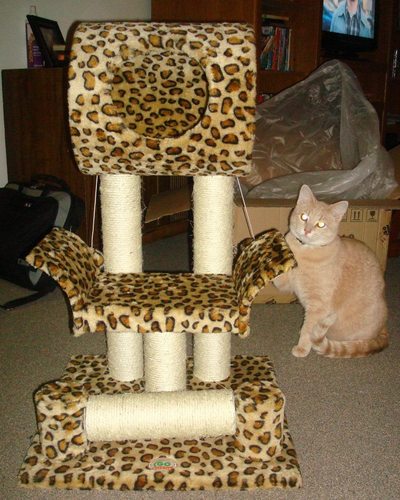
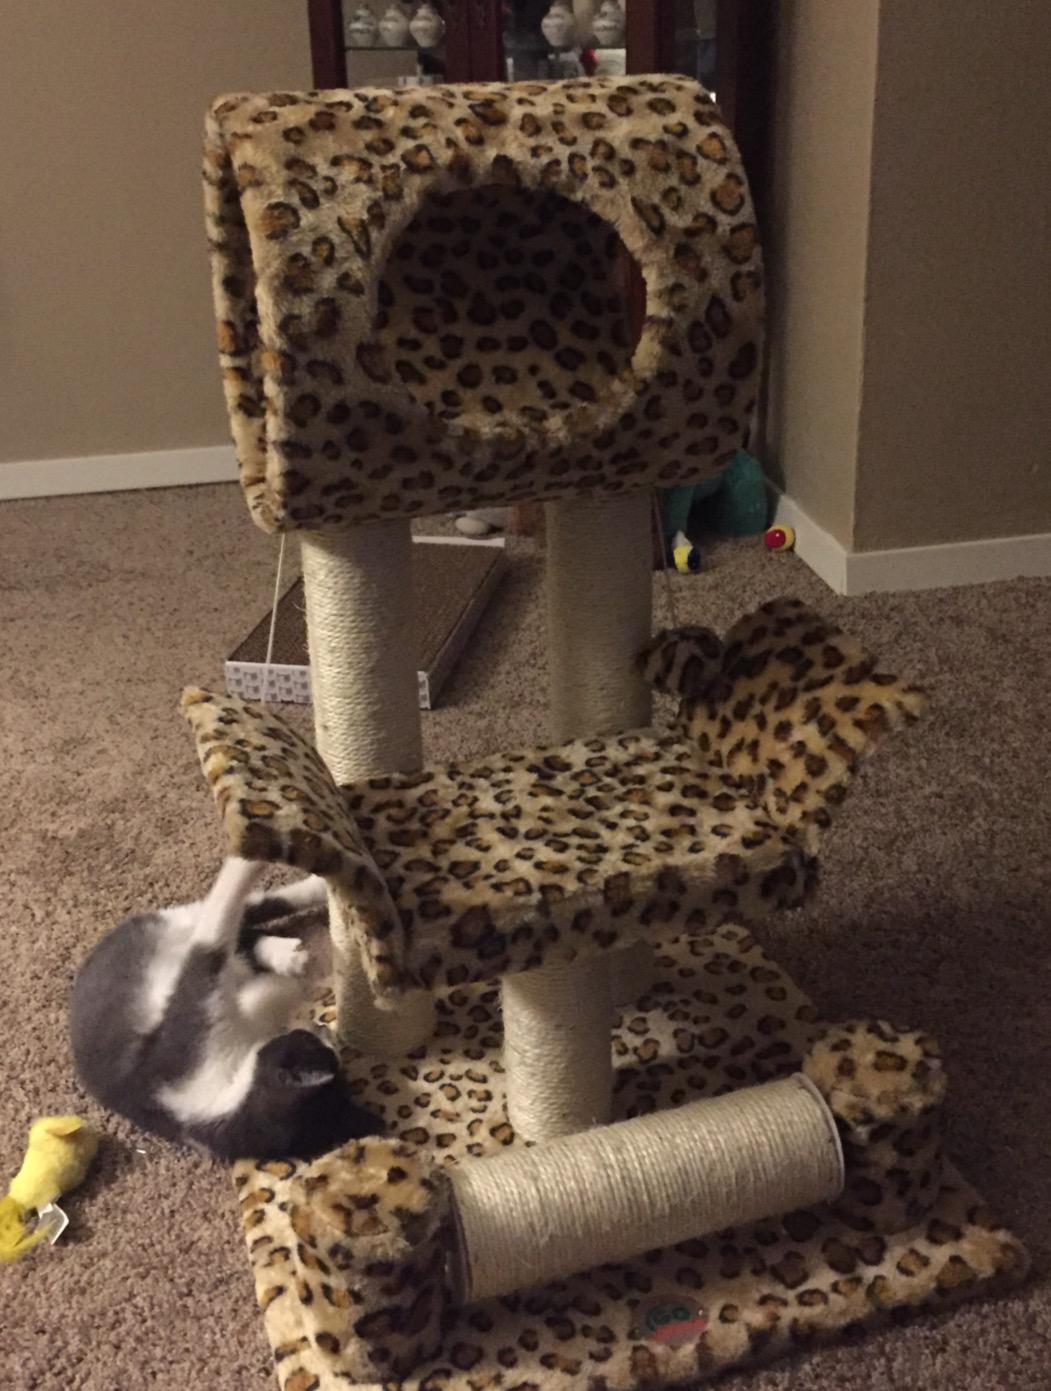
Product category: items_cat tree
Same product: yes